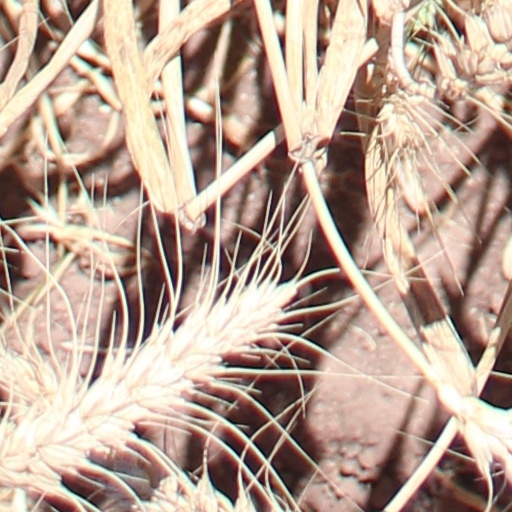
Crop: wheat